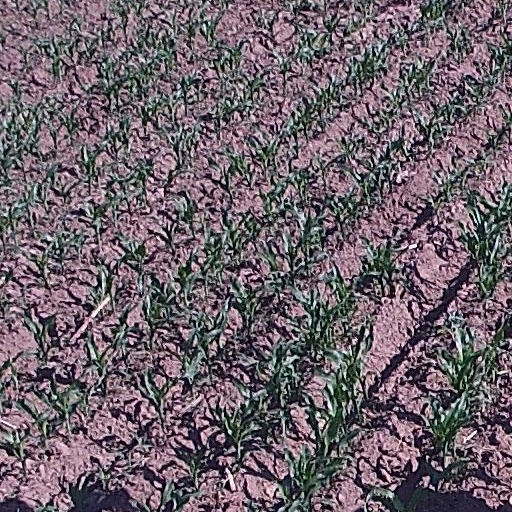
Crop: maize; corn